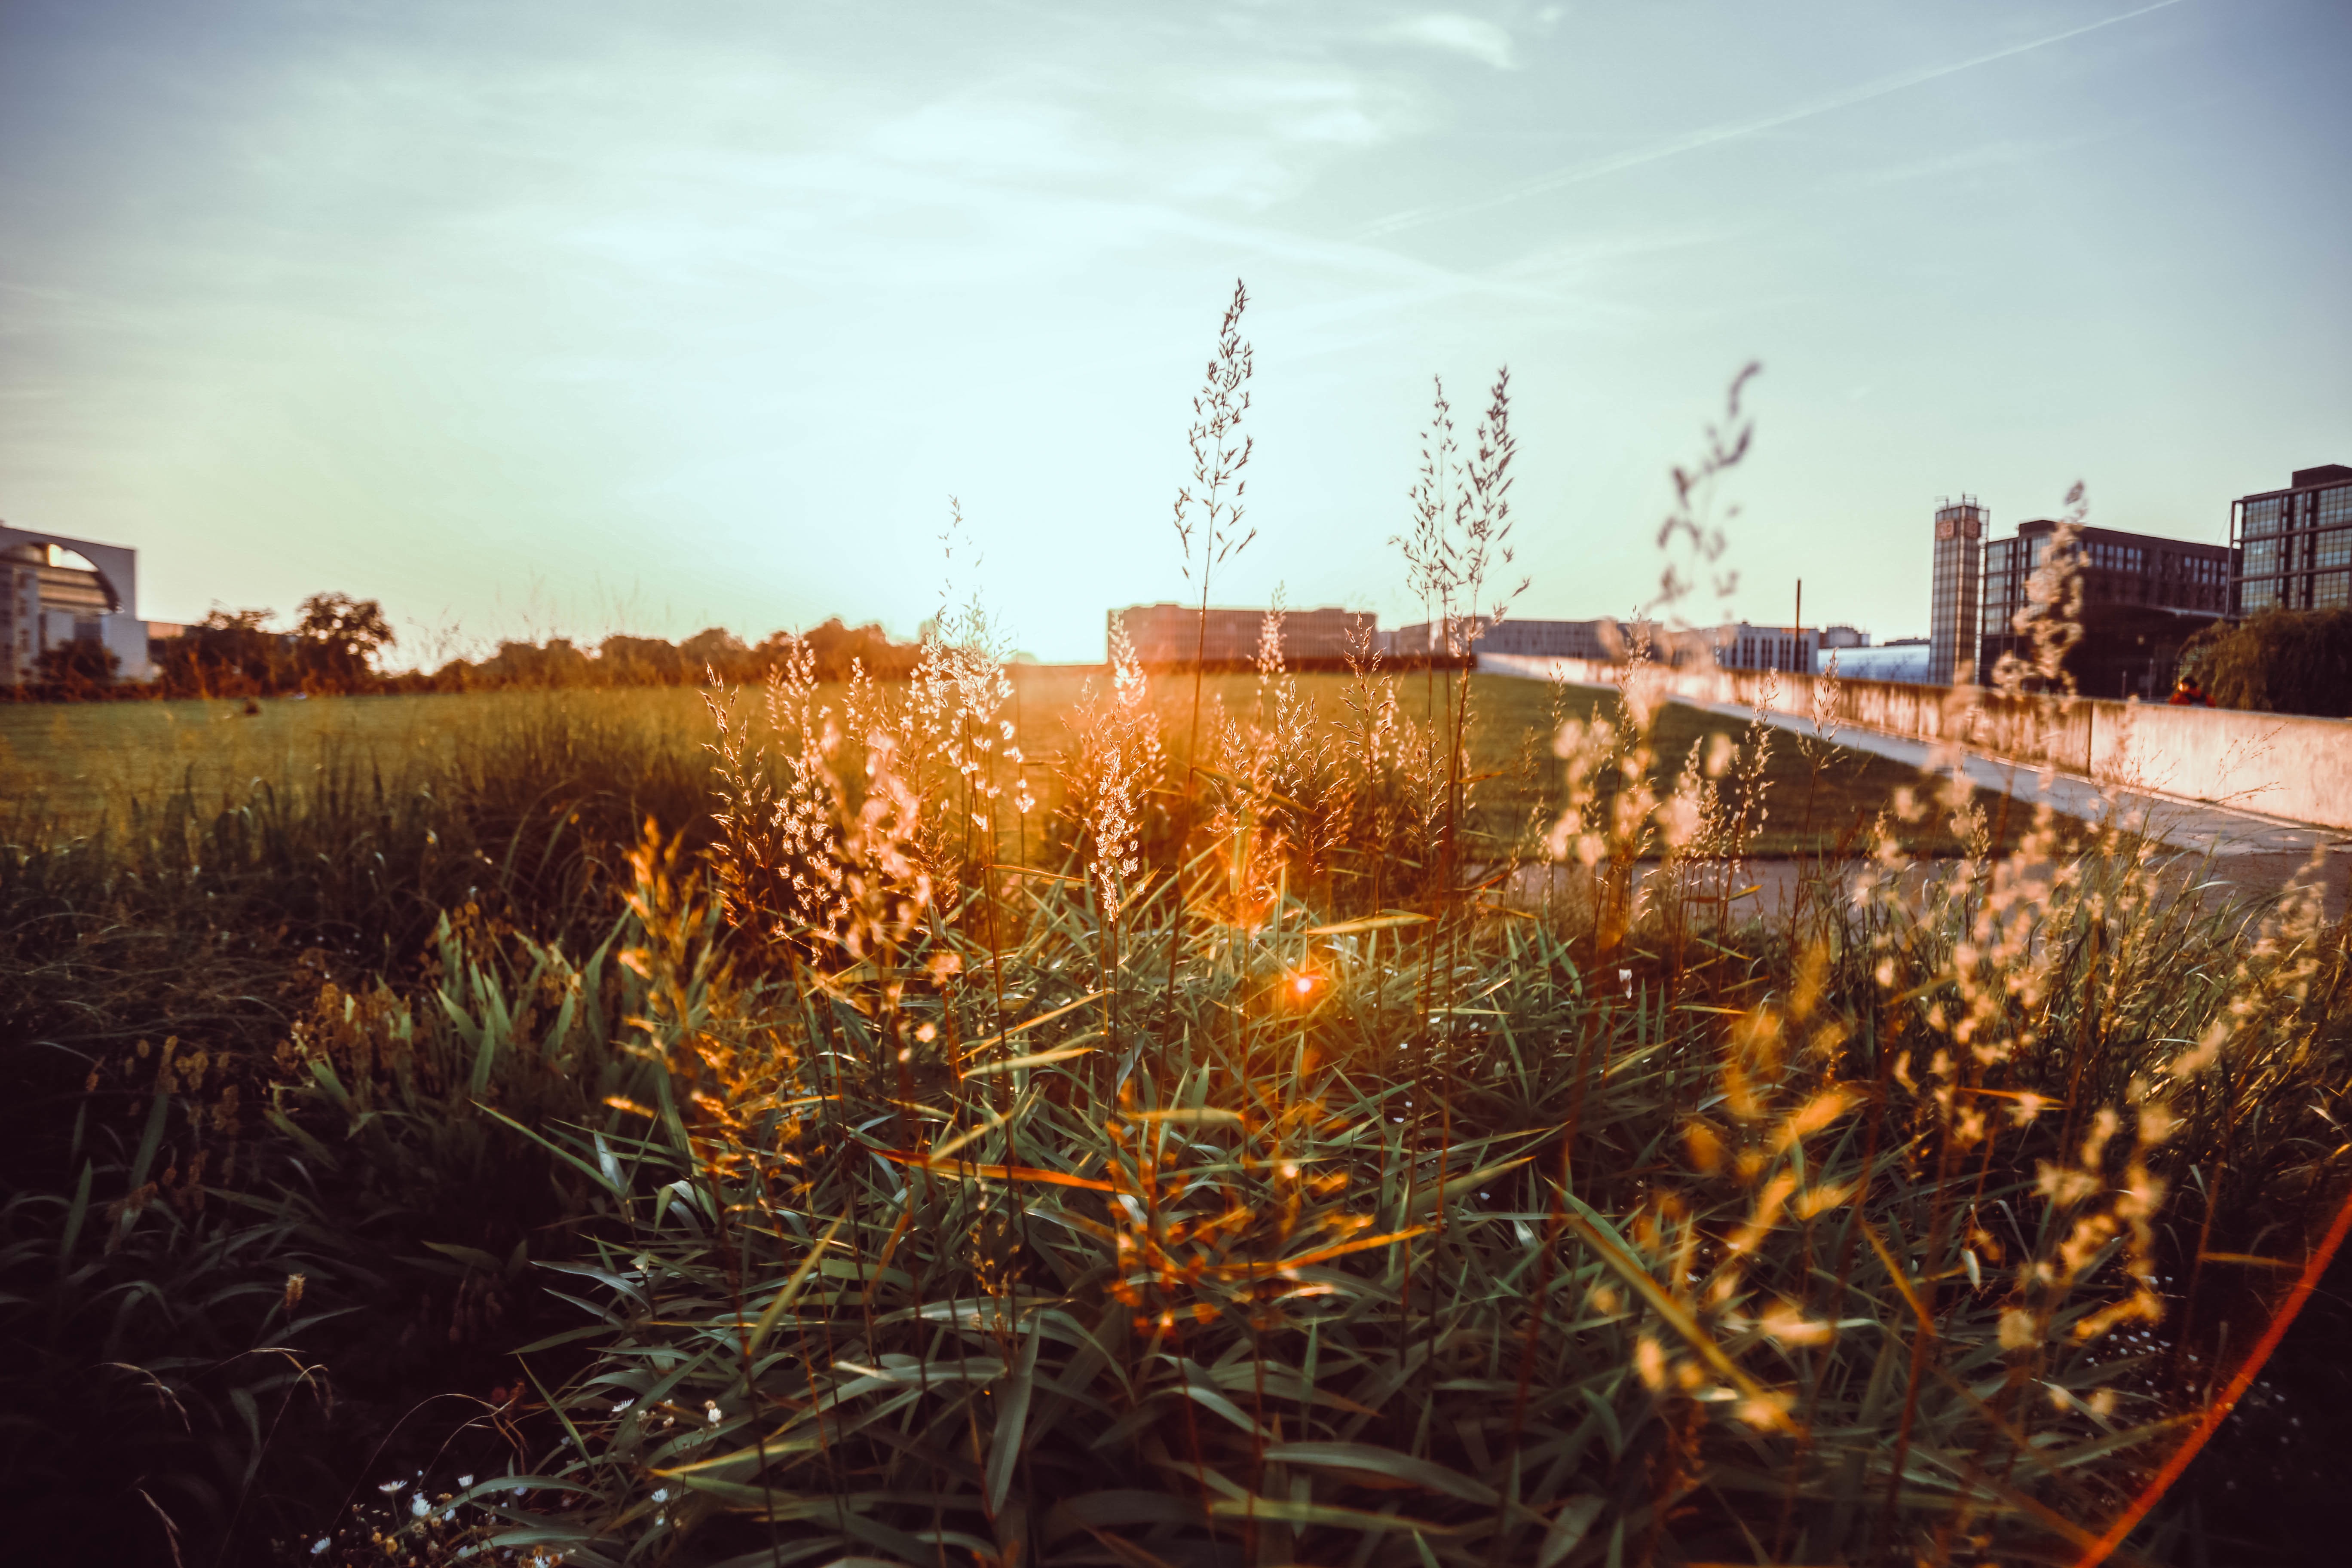
sunset, skyline, night, photography, sunlight, morning, flower, city, cityscape, dusk, evening, reflection, stadium